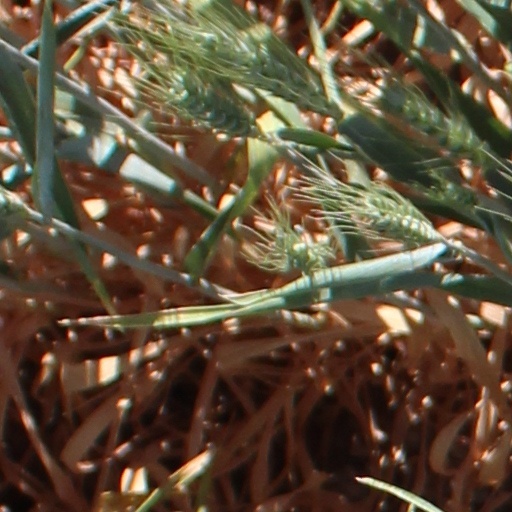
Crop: wheat